Snowy albatross

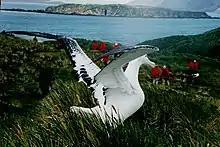
Snowy albatross at South Georgia Island

The IUCN lists the snowy albatross as vulnerable status. Adult mortality is 5% to 7.8% per year as of 2003. It has an occurrence range of , although its breeding range is only .